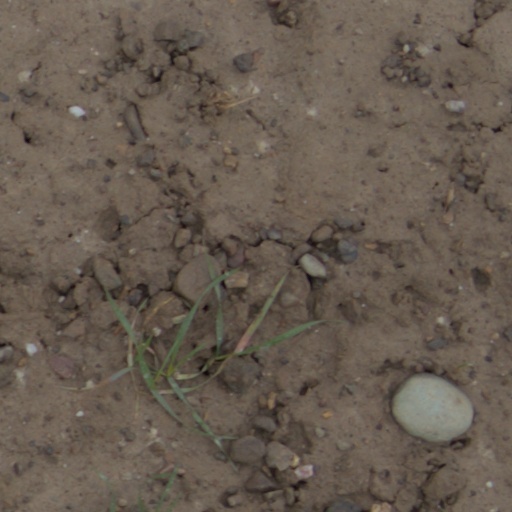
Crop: wheat